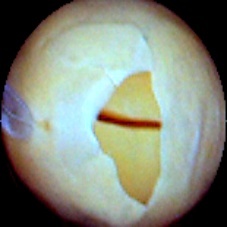
Label: Skin-damaged